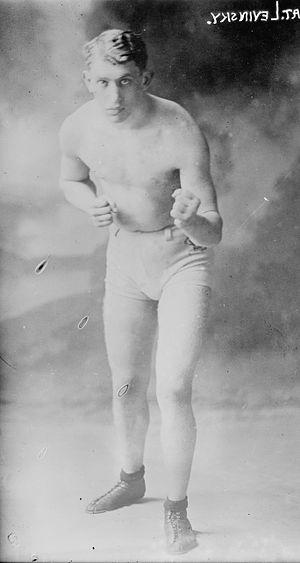
Battling Levinsky, de son vrai nom Barney Lebrowitz, est un boxeur américain né le 10 juin 1891 à Philadelphie, Pennsylvanie, et mort le 12 février 1949.